Teoberto Maler

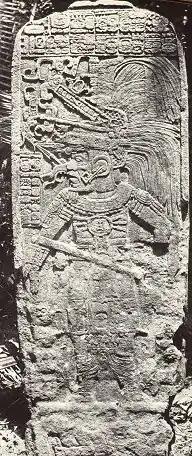
Photograph of a stela at Seibal (1908)

Maler became disgusted by the then common practice of 19th century antiquarians and archeologists of removing interesting sculptures from the sites to send to cities in Europe or North America. Maler noted the damage to the sites this often caused. He became dedicated to the notion that the ruins should be preserved intact, and wrote extensively to the Mexican government advocating that approach. Maler's views are now considered ahead of their time.